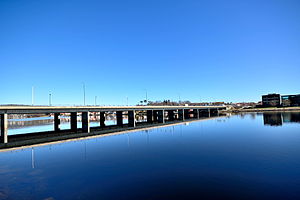
Oddernesbroen
Oddernesbroen set vestfra.
Oddernesbroen i Kristiansand i Vest-Agder fylke i Norge er et broanlæg der besår af to paralelle broer, som fører E18 over floden Otra. Broerne stod færdig i 2004.